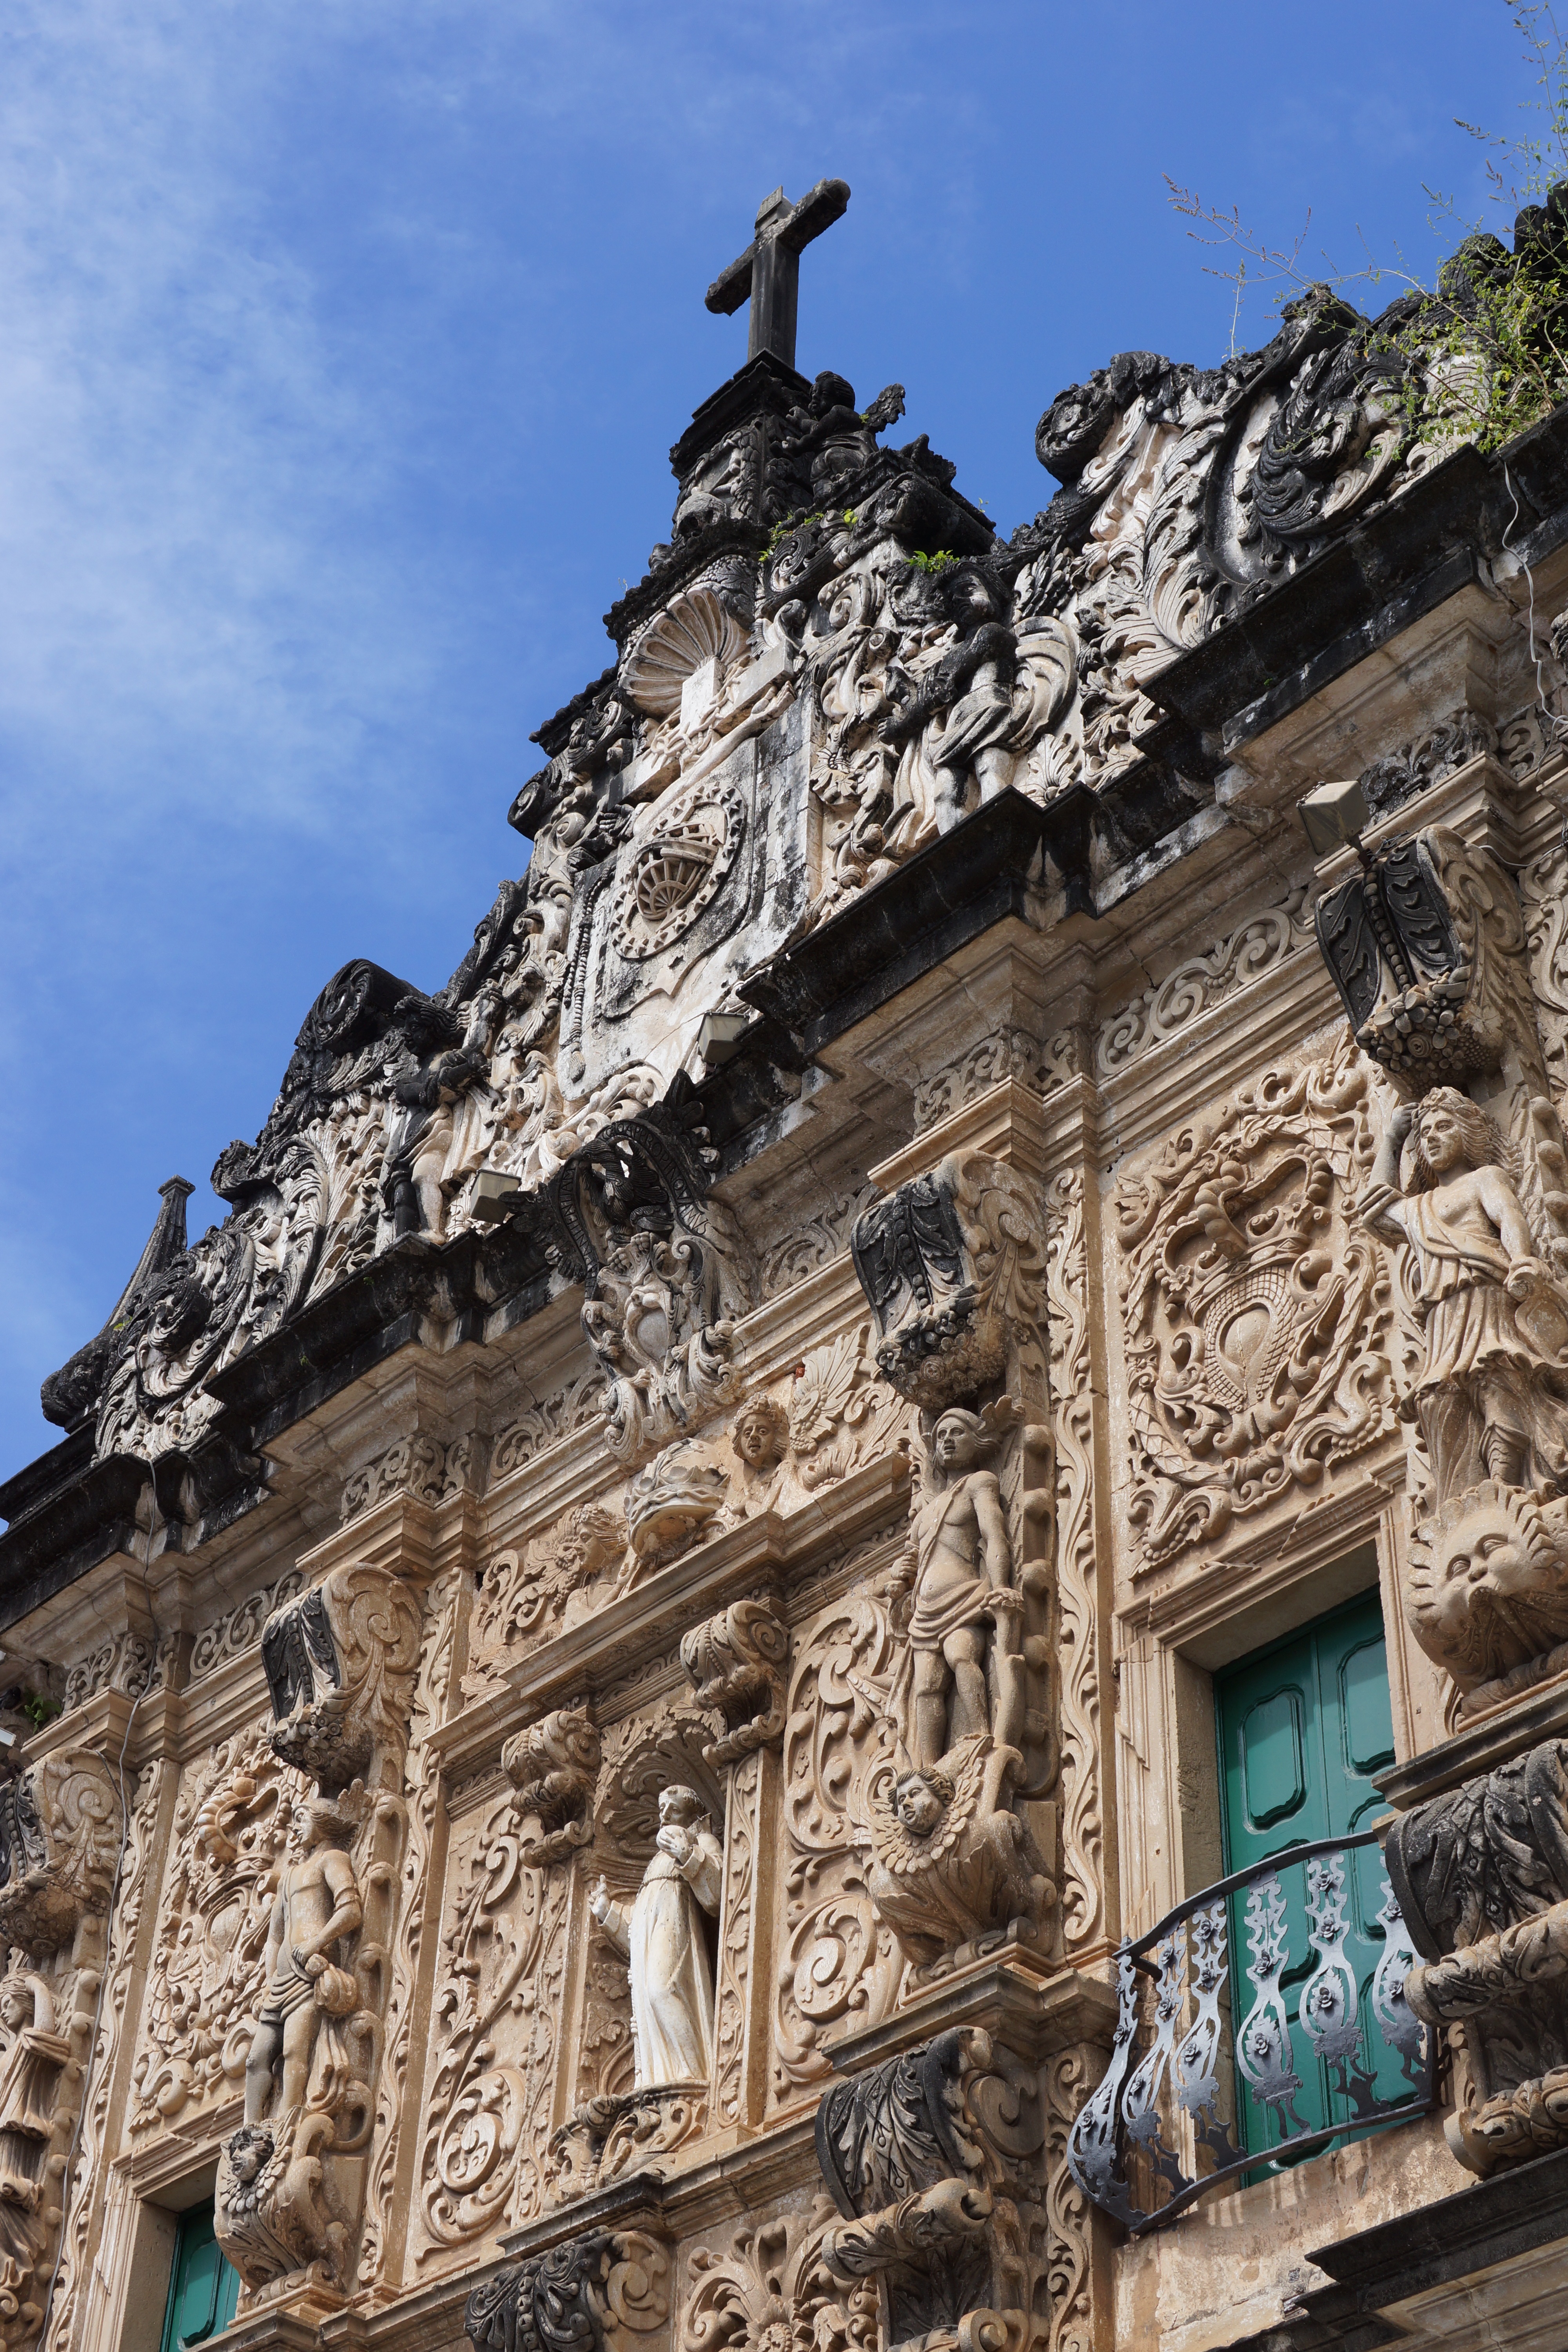
rock, architecture, town, building, palace, travel, landmark, facade, church, cathedral, tourism, place of worship, temple, ruins, monastery, history, middle ages, el salvador, brazilwood, unesco world heritage site, historic site, ancient history